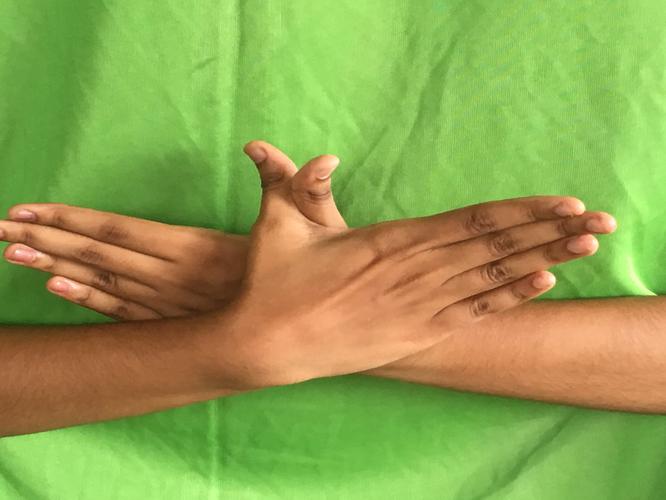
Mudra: Garuda
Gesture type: double_hand